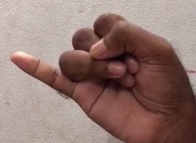
ASL sign: J